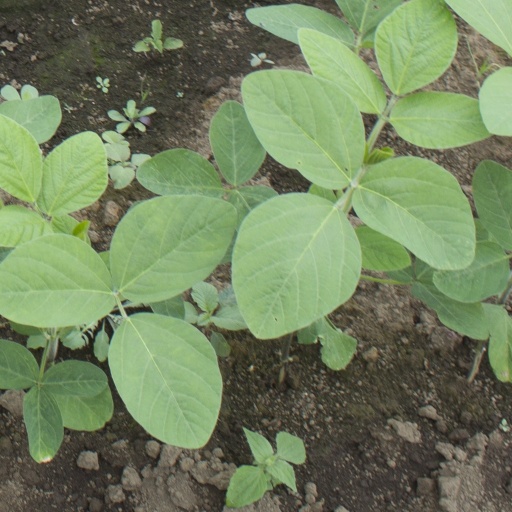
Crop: soybean